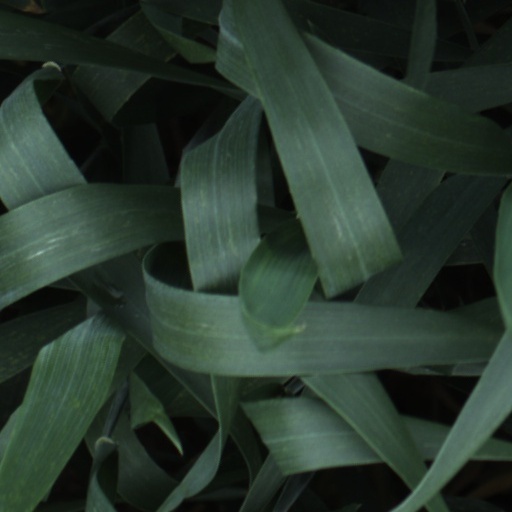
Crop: wheat